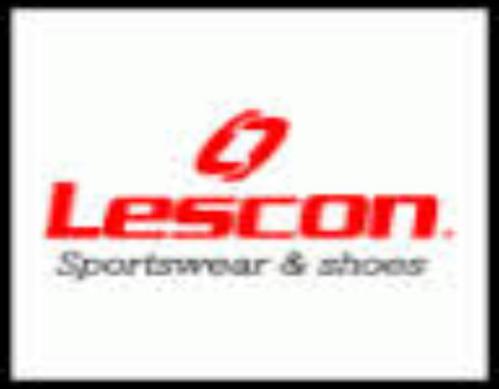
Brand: lescon
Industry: Sports